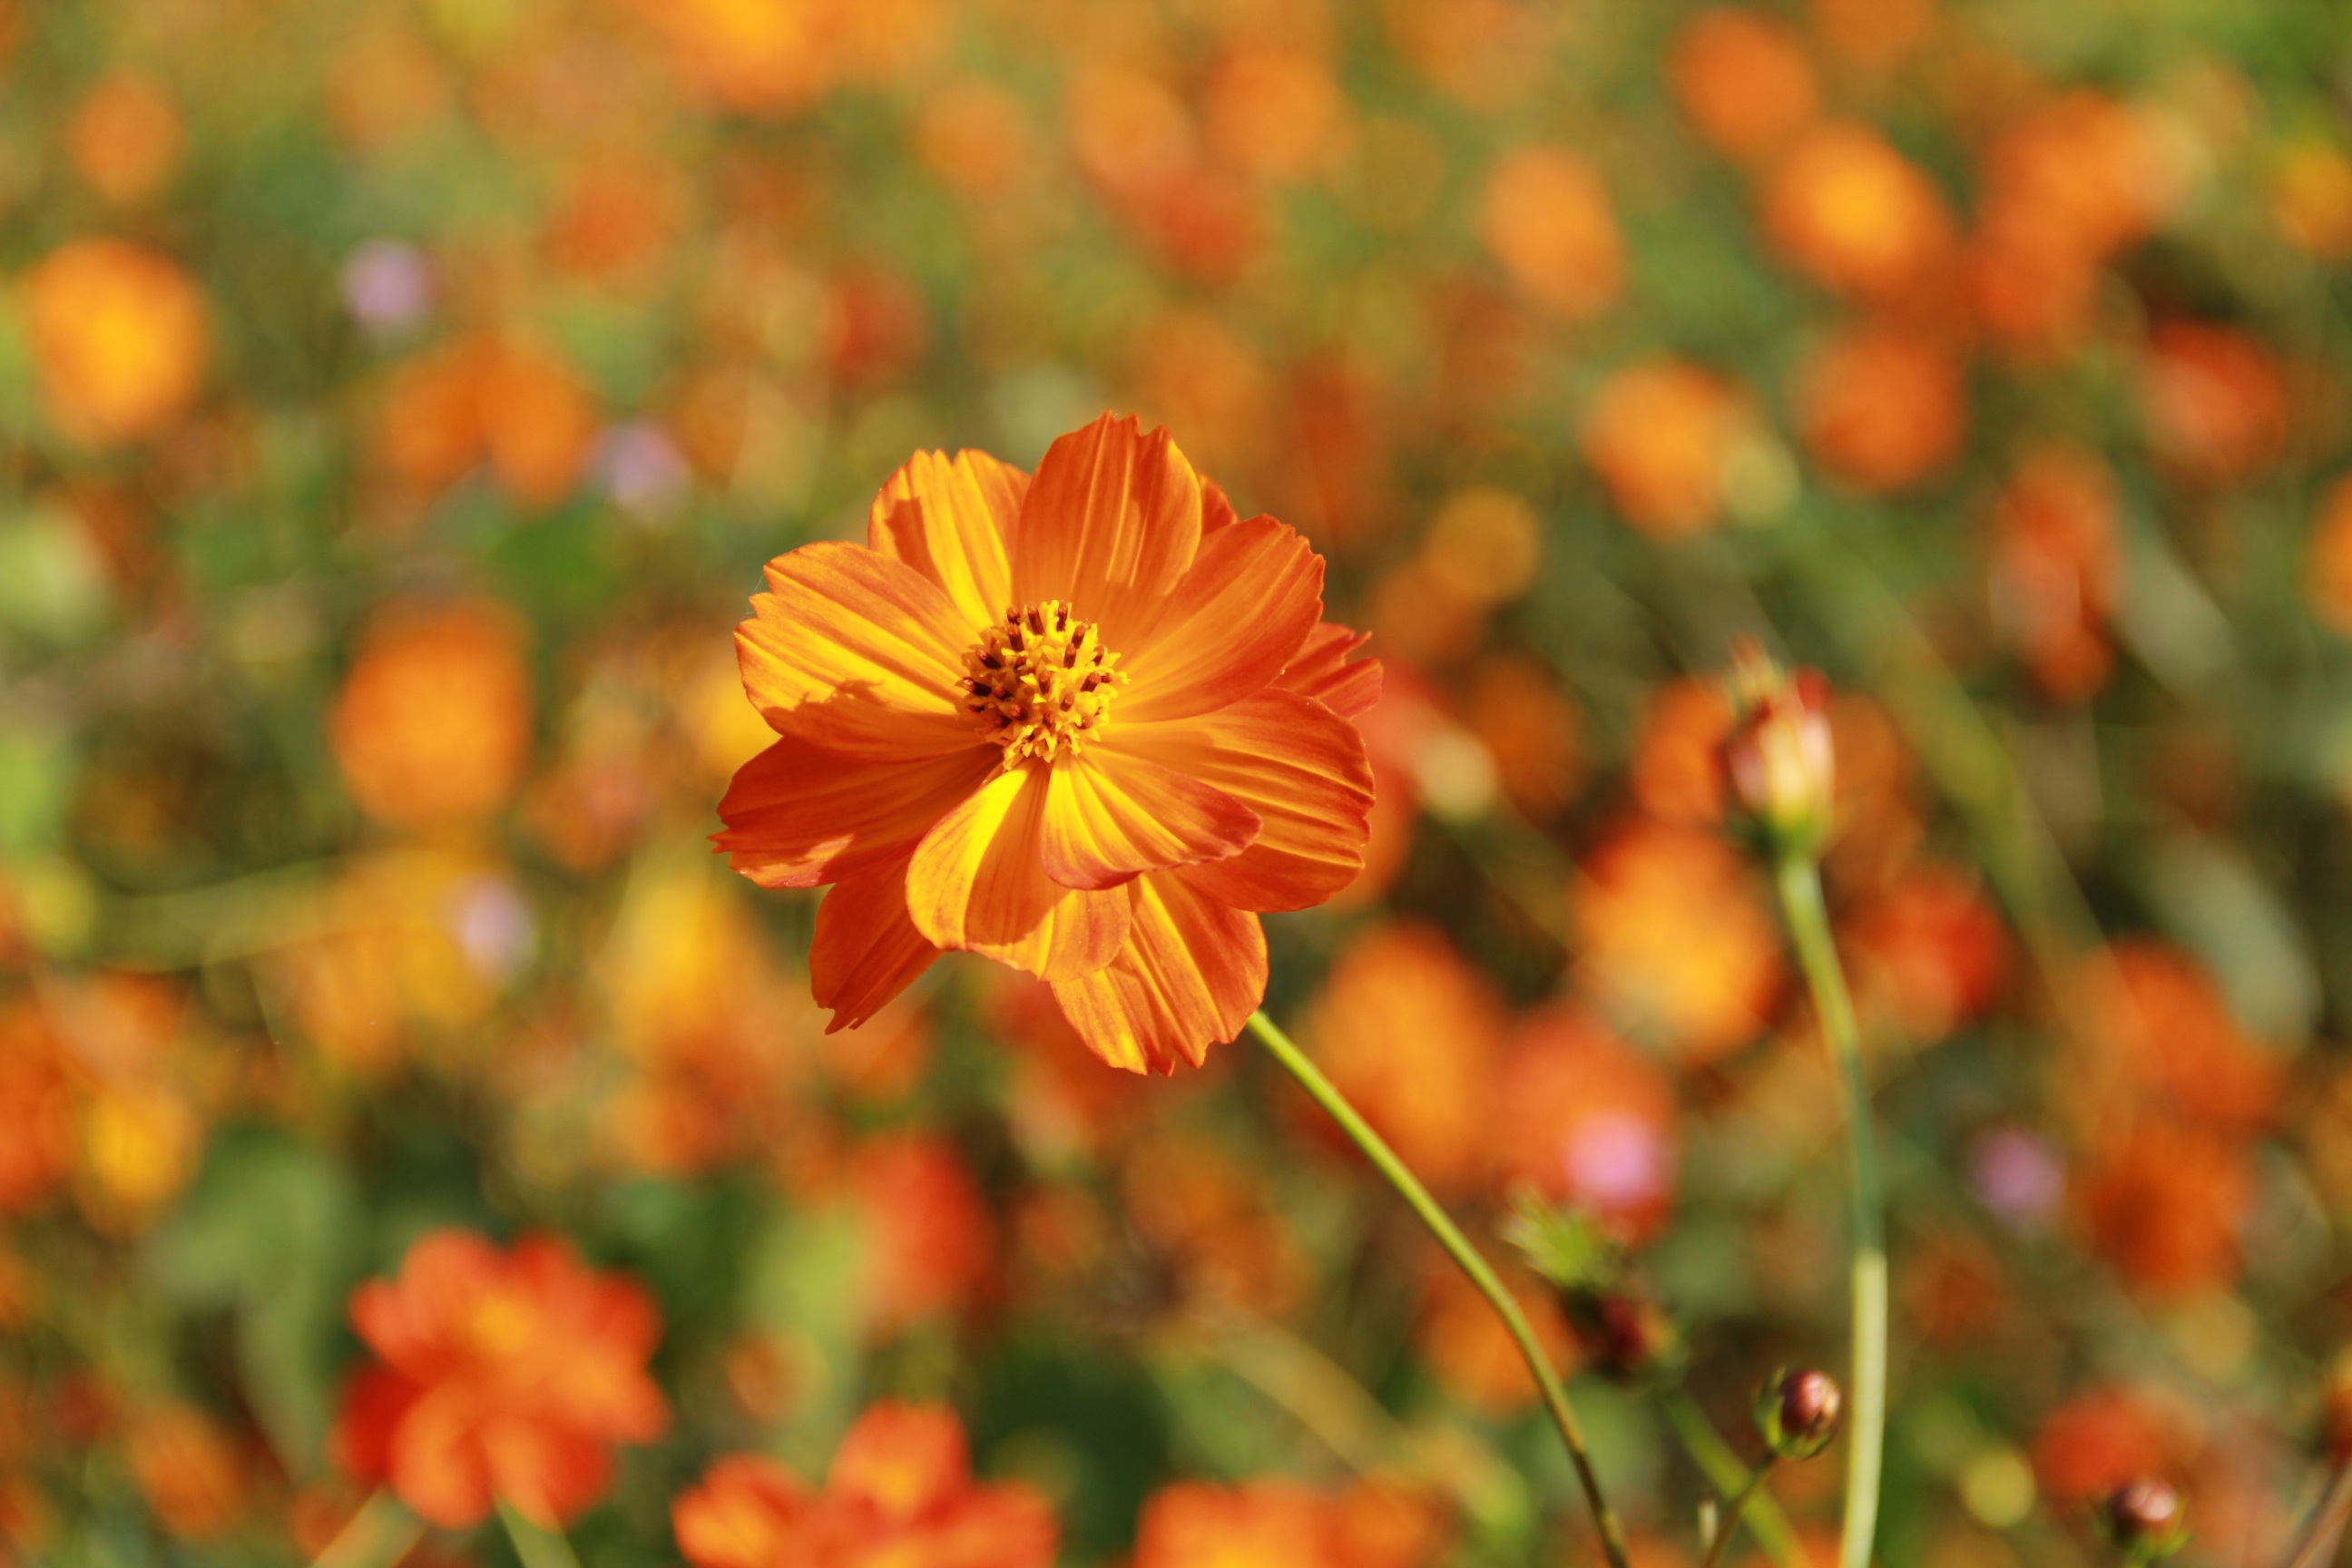
nature, outdoor, plant, field, meadow, prairie, sunlight, flower, petal, bloom, orange, color, autumn, fresh, colorful, yellow, close, flora, wildflower, flowers, background, bright, poppy, by nature, macro photography, flowering plant, daisy family, sulfur cosmos, annual plant, land plant, garden cosmos